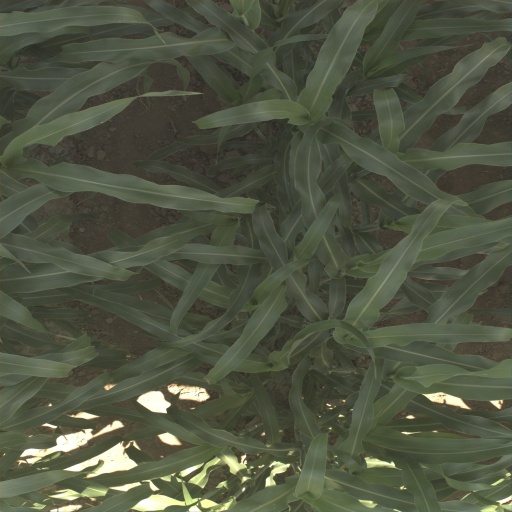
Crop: sorghum